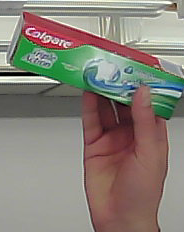
Product: colgate_toothpaste